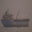
Label: ship